Archaeology Data Service

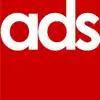
ADS logo

The Archaeology Data Service (ADS) is an open access digital archive for archaeological research outputs. It is located in The King's Manor, at the University of York. Originally intended to curate digital outputs from archaeological researchers based in the UK's Higher Education sector, the ADS also holds archive material created under the auspices of national and local government as well as in the commercial archaeology sector. The ADS carries out research, most of which focuses on resource discovery, cross-searching and interoperability with other relevant archives in the UK, Europe and the United States of America.